Maud Carpenter

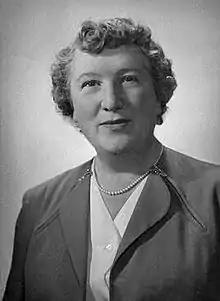
Maud Carpenter (Liverpool Playhouse photograph)

Maud Farrington OBE (19 March 1892 – 18 June 1967) was a British theatre manager, who was the first woman to join the board of the Liverpool Playhouse in 1945.